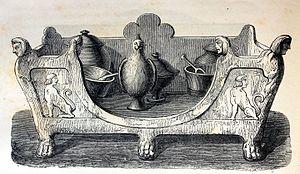
Un ustensile de cuisine est un outil utilisé dans la cuisine pour la préparation de plats.